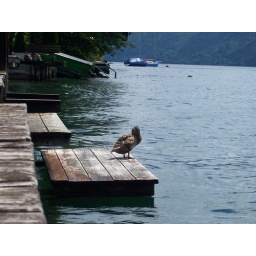
duck by the lake